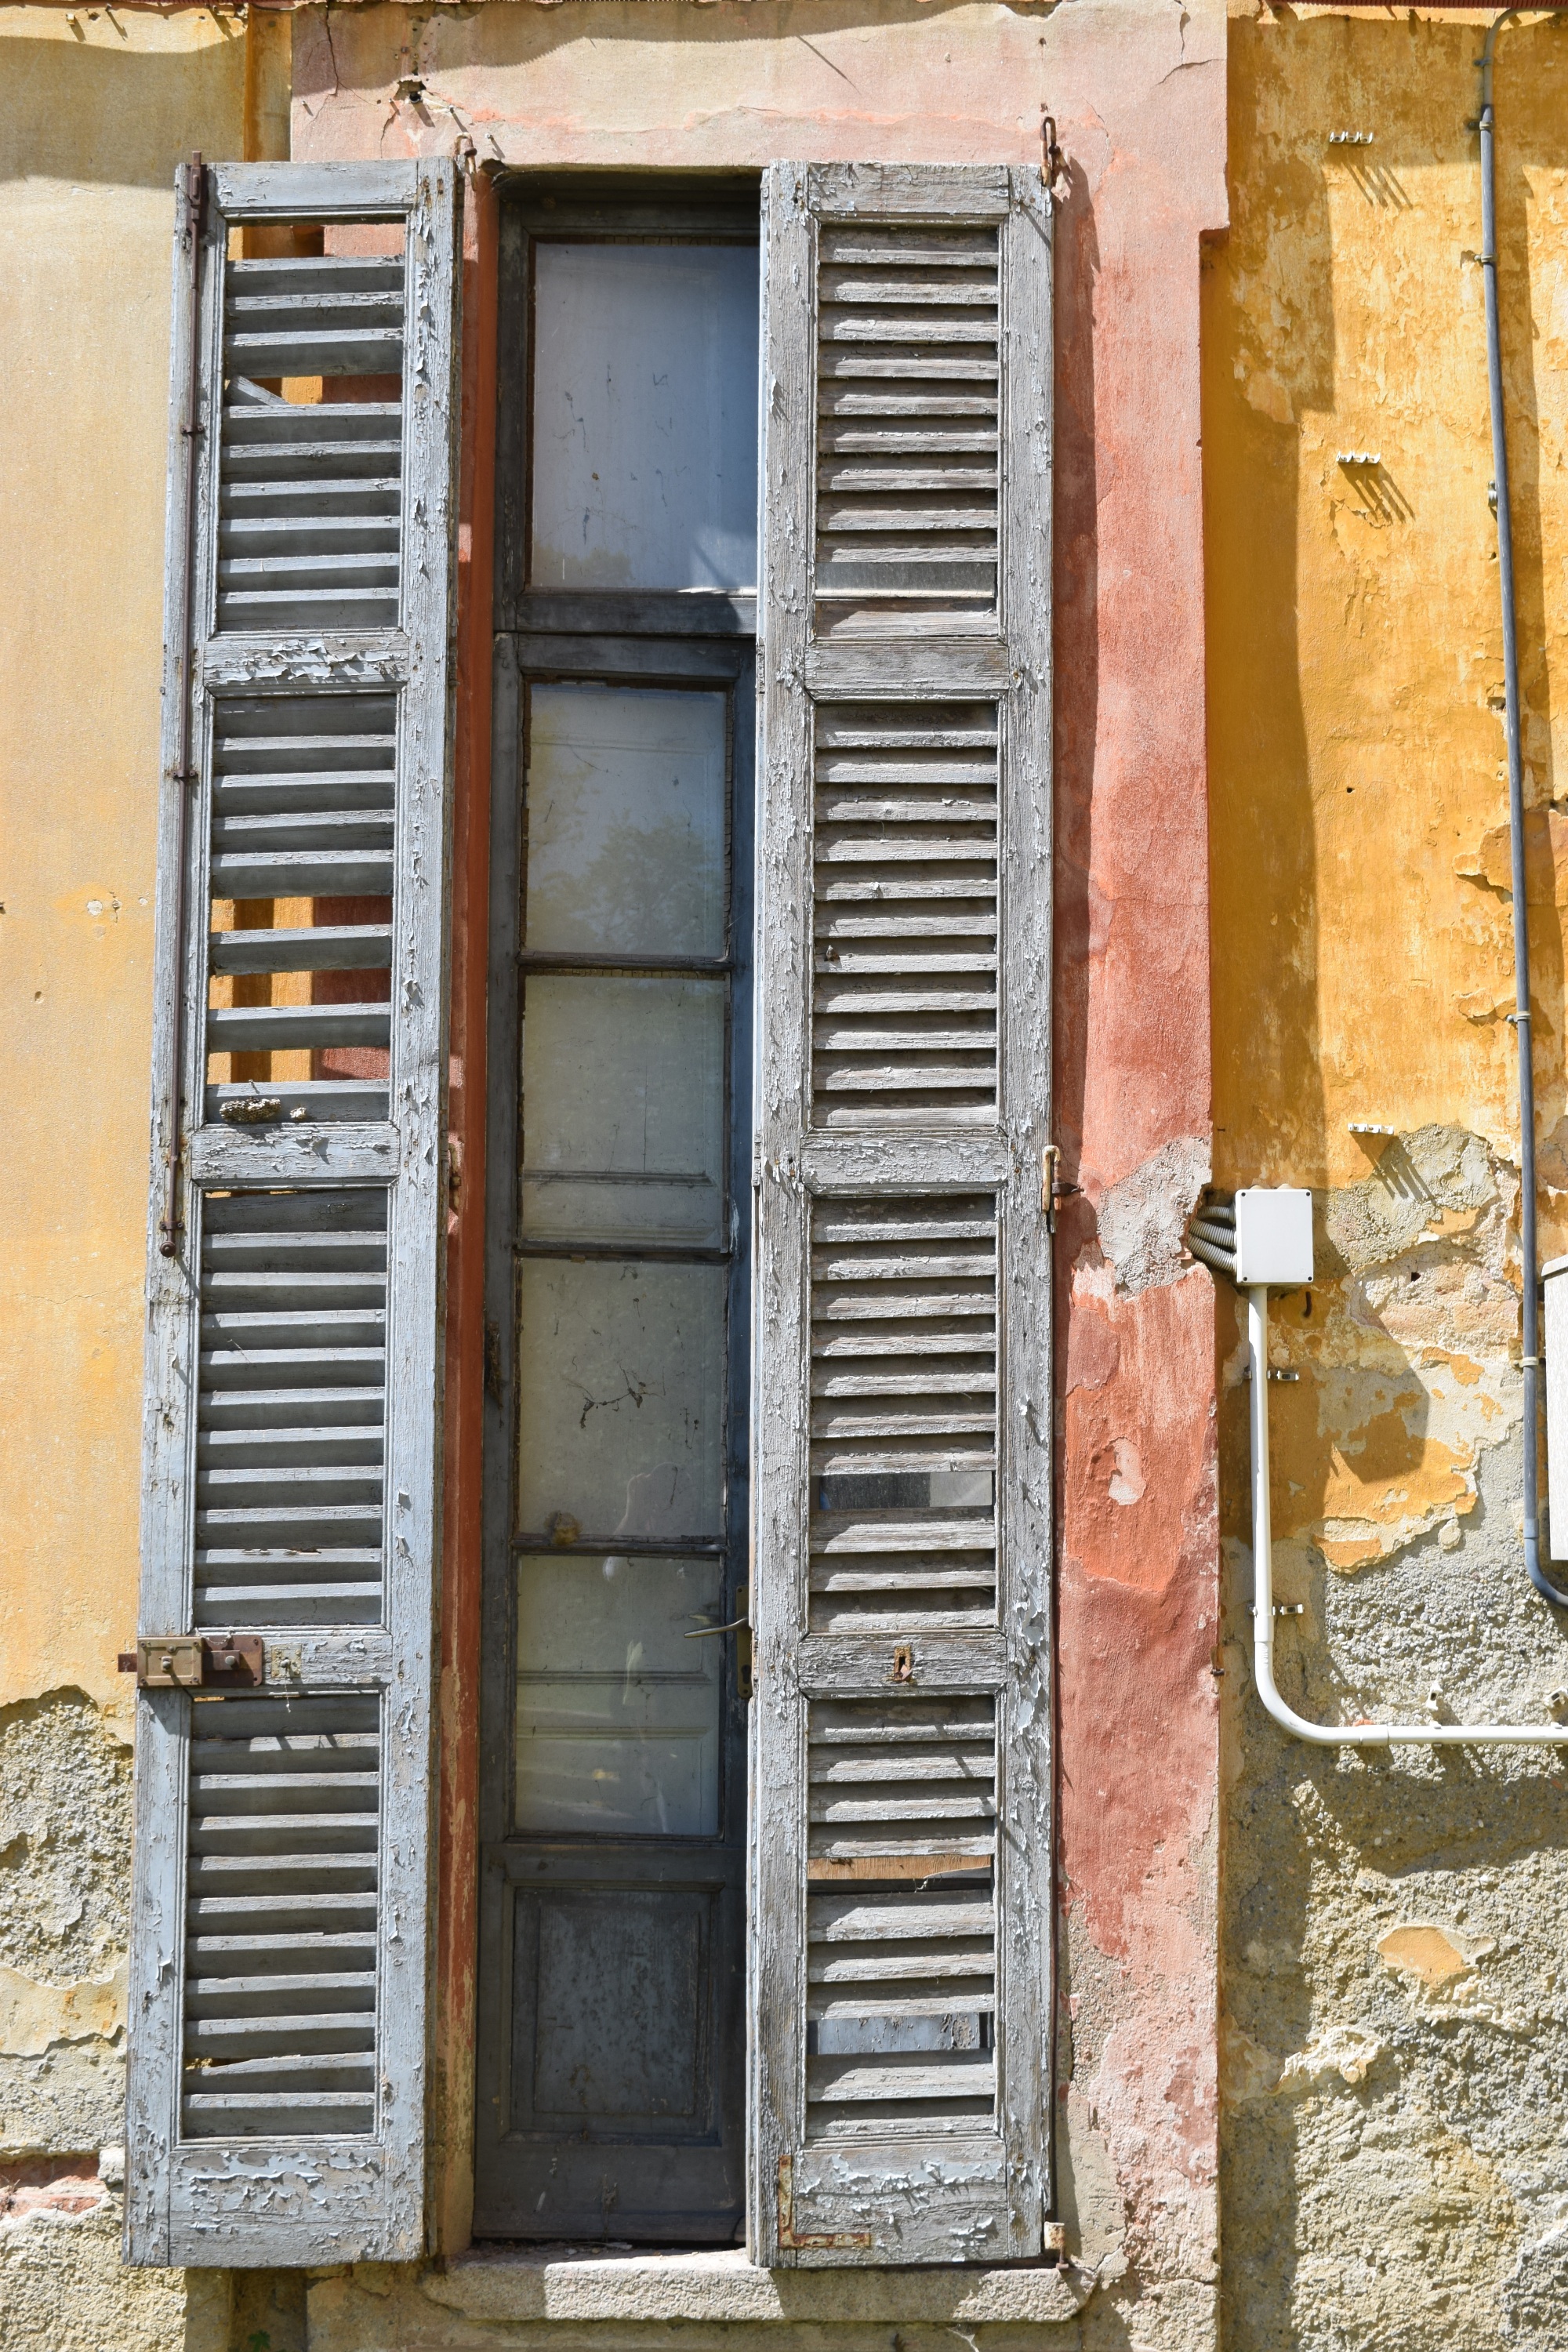
architecture, wood, house, window, alley, wall, facade, brick, door, interior design, tax, fart, ruined, urban area, window covering